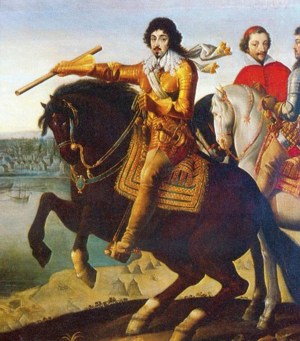
Louis XIII et le cardinal de Richelieu devant La Rochelle